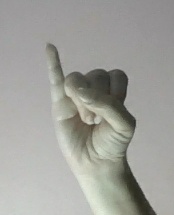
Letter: meem